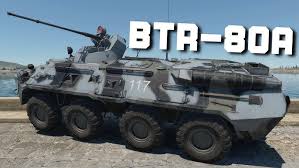
Label: BTR